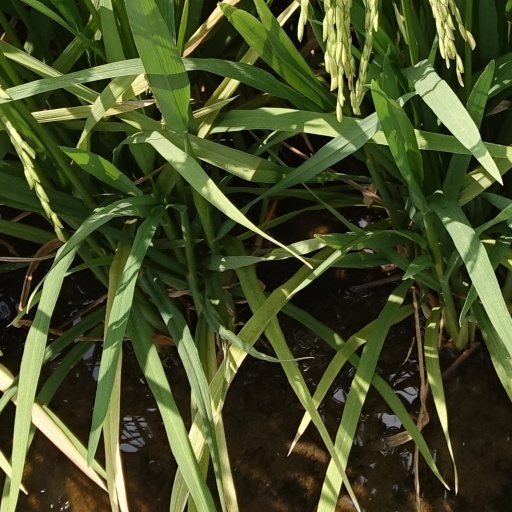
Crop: rice